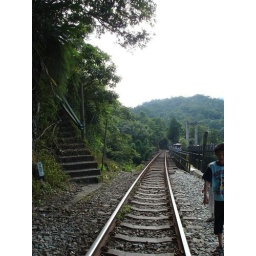
railroad in the mountains